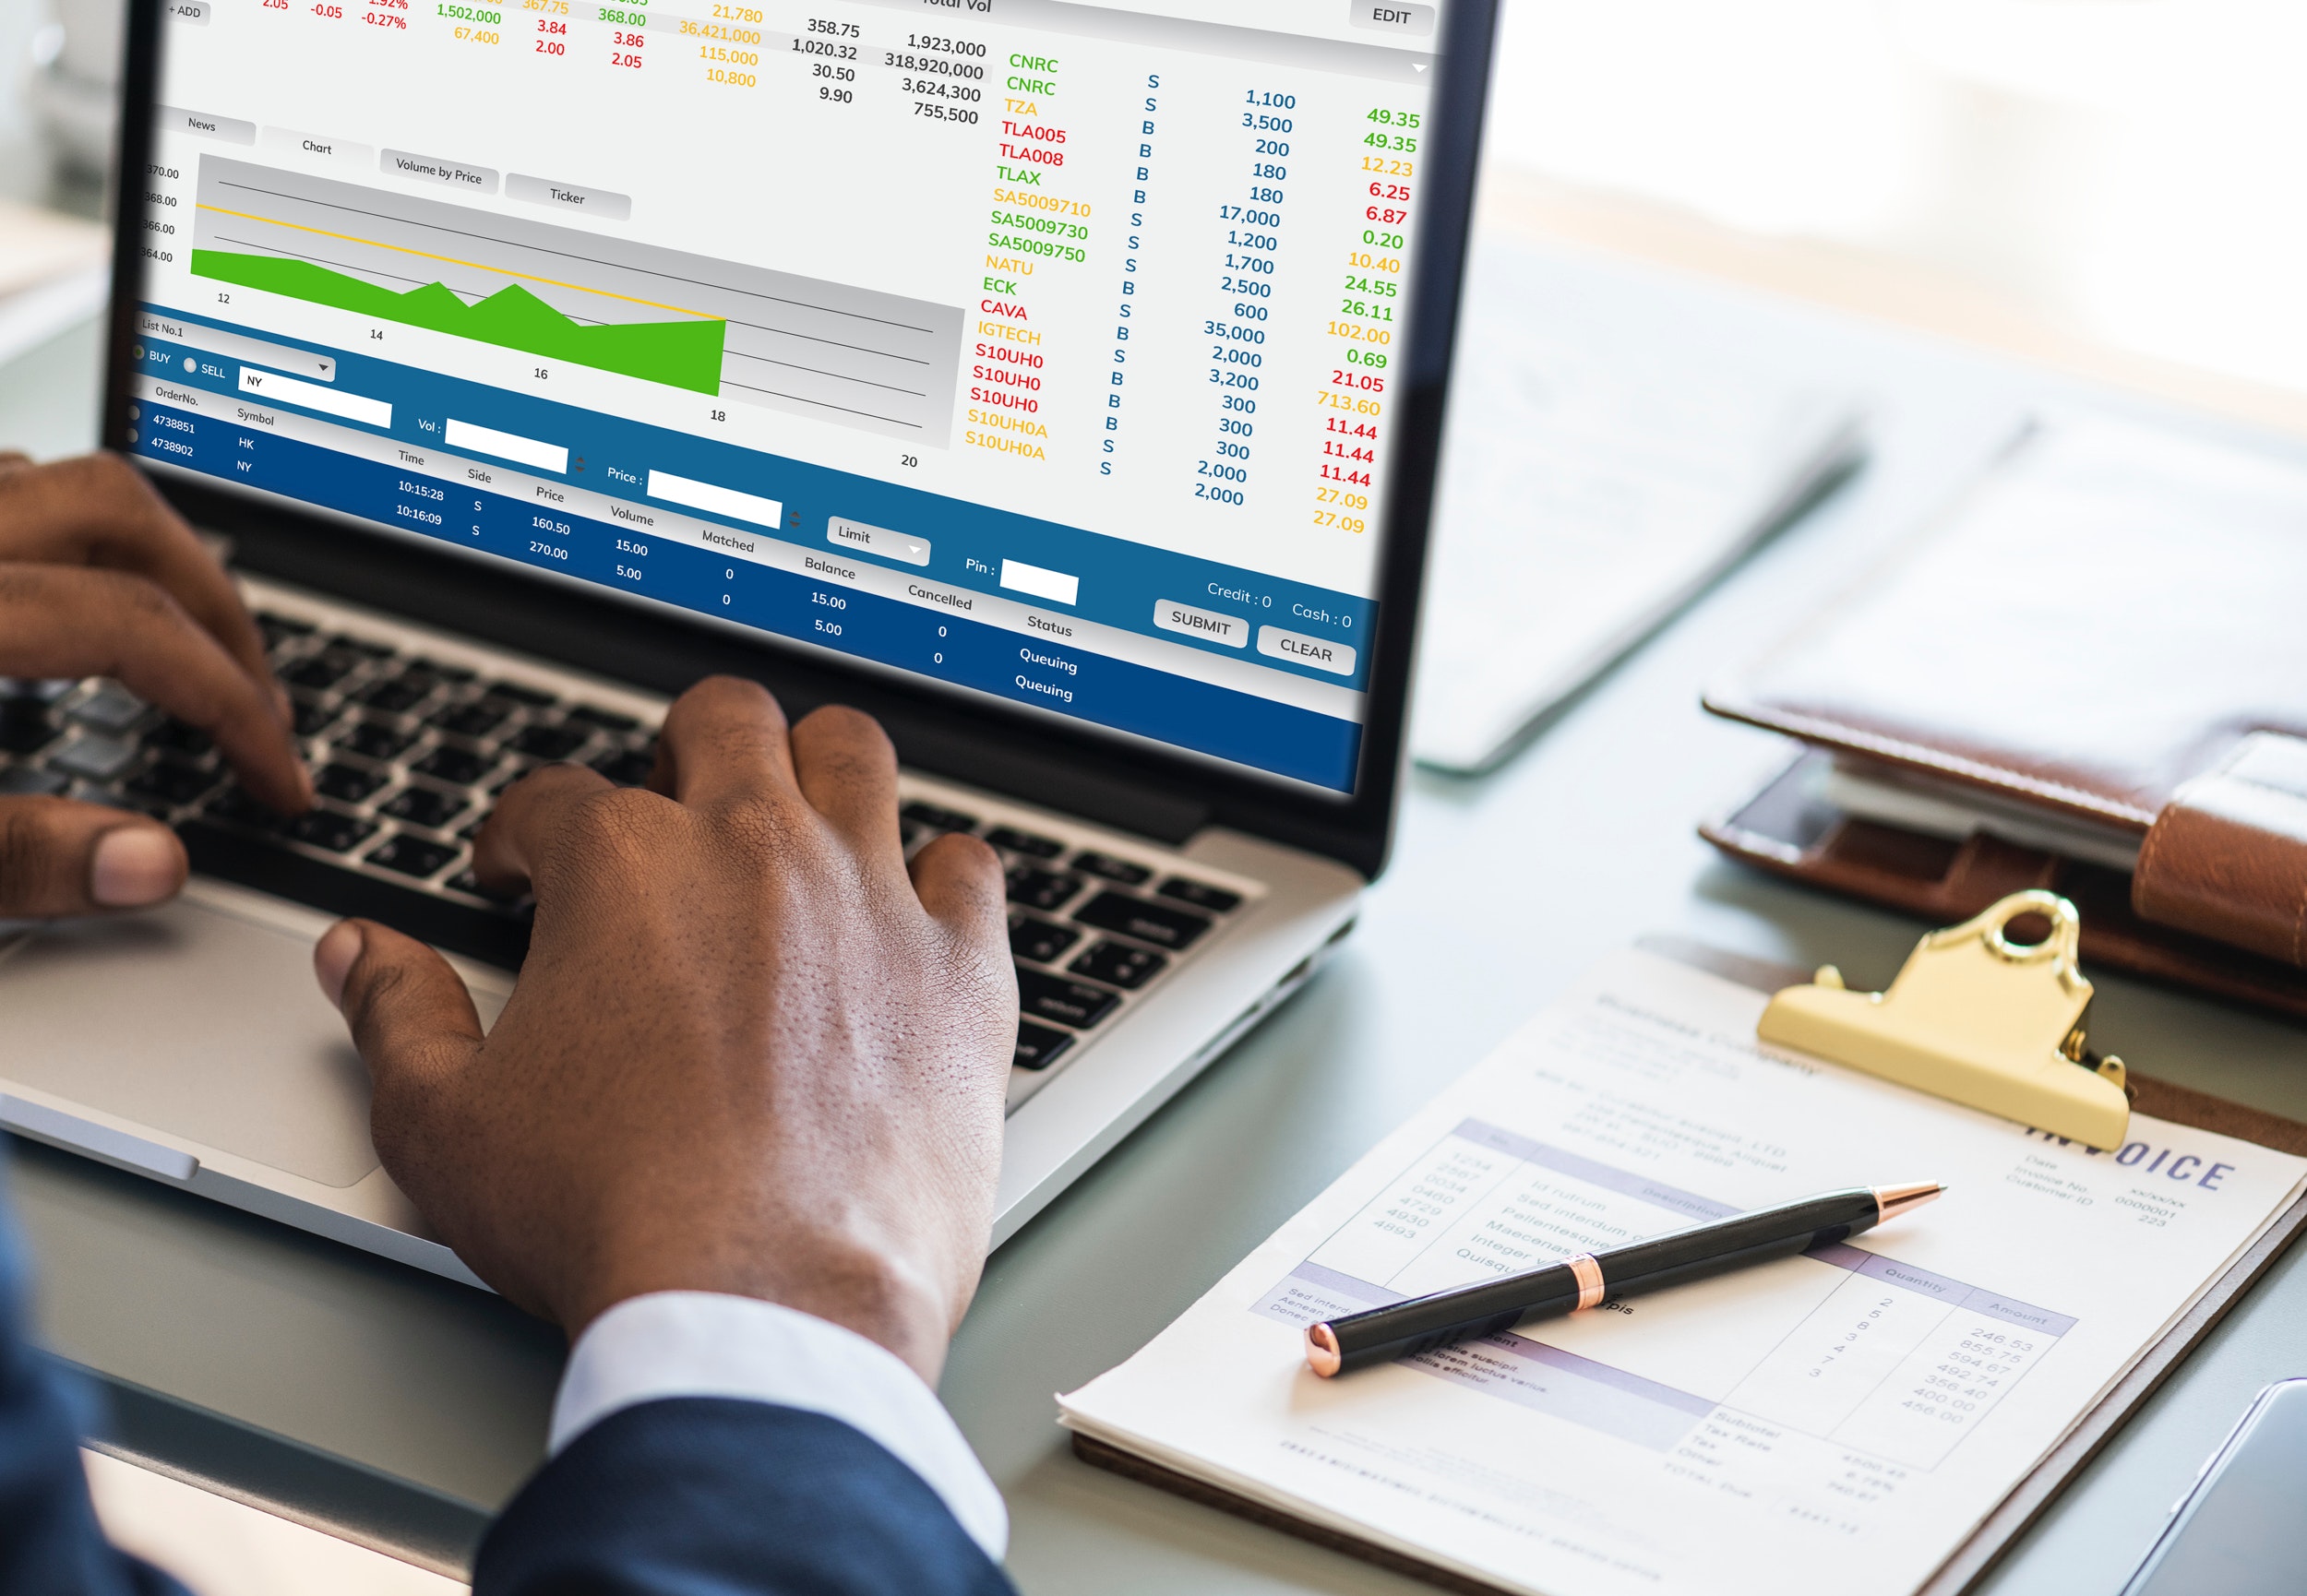
product, font, hand, technology, business, learning, writing, office equipment, website, employment, job, document